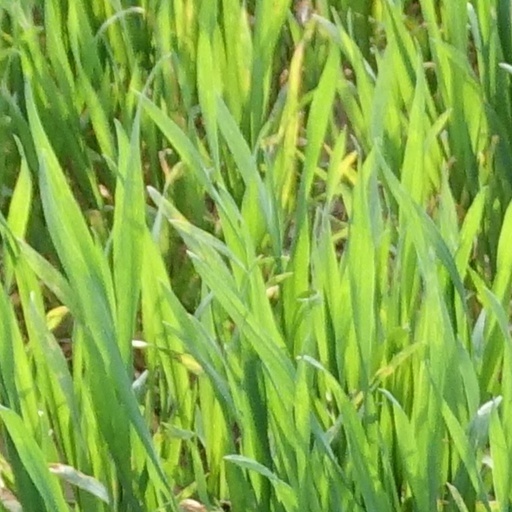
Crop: wheat